Rerrin

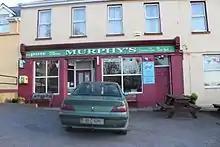
Rerrin post office

The village of Rerrin on Bere Island extends from the harbour to the military buildings at the top of the hill. The military buildings are remnants of the island's long connection with the British military which valued Bere Island's strategic position in Bantry Bay. Rerrin has a pub, a general store/post office and a coffee shop/restaurant. It also has a ferry service to the mainland.